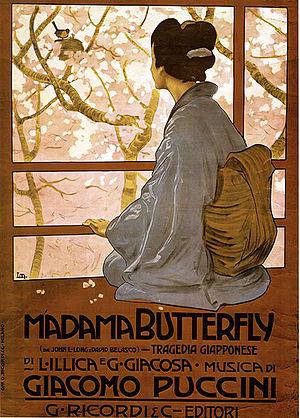
Madame Butterfly est un opéra italien en deux ou trois actes de Giacomo Puccini, sur un livret de Luigi Illica et de Giuseppe Giacosa, représenté pour la première fois le 17 février 1904 à la Scala de Milan. L'opéra est qualifié de « tragedia giapponese in due atti » dans la partition autographe, mais entre 1906 et 2016, il a été représenté le plus souvent dans une version révisée en trois actes, en scindant l'acte II en deux parties plus courtes. L'œuvre est dédiée à Hélène de Monténégro, reine d'Italie. Faisant partie du grand répertoire, il s'agit selon Operabase du 6ᵉ opéra le plus joué au monde, juste après Tosca du même compositeur.
Leopoldo Metlicovitz est un peintre, affichiste, illustrateur et metteur en scène italien d'origine dalmate.
« Un bel dì, vedremo » est le titre de l'aria solo la plus célèbre de Madame Butterfly, l'opéra de Giacomo Puccini, air que chante le rôle-titre, une soprano, à l'acte II. Il débute andante molto calmo. C'est un des airs les plus fameux du répertoire.